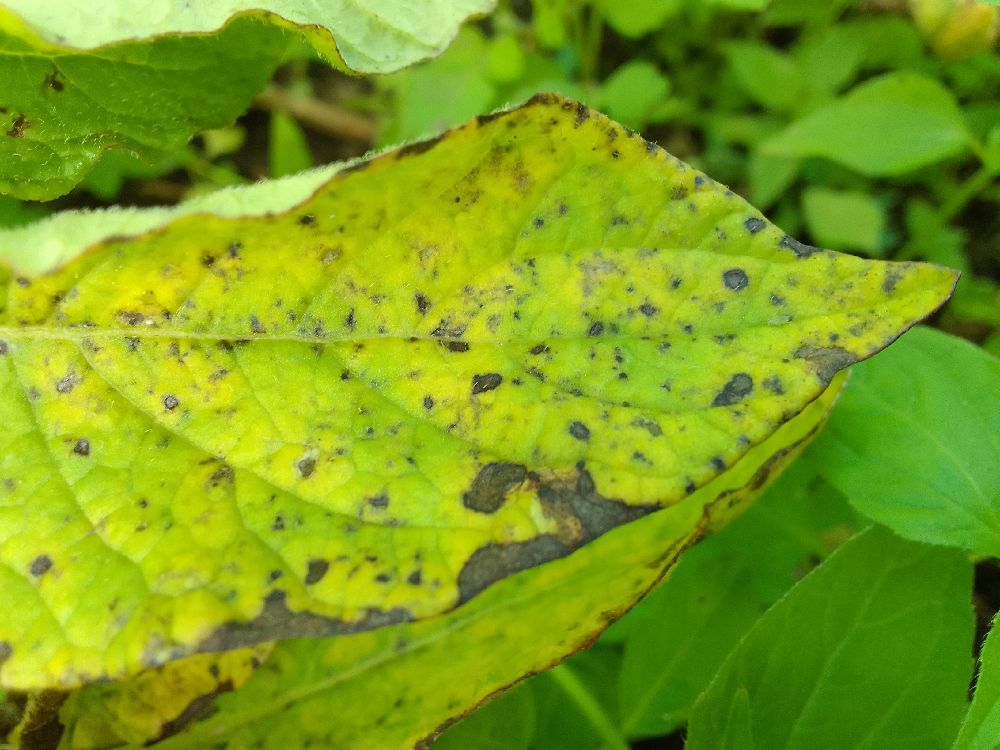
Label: Early blight